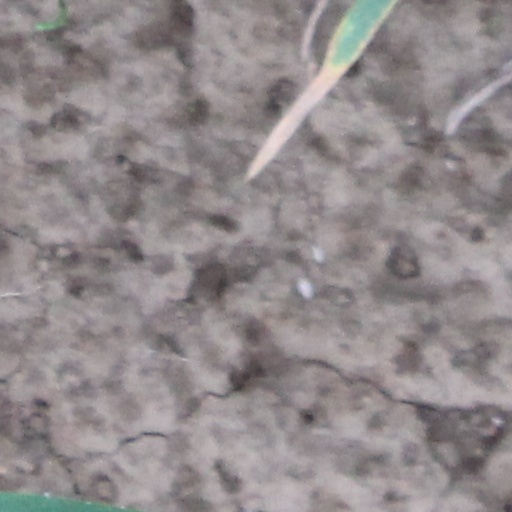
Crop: wheat